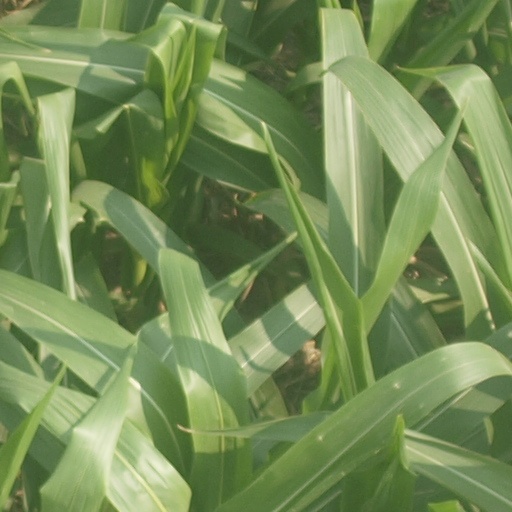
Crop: maize; corn